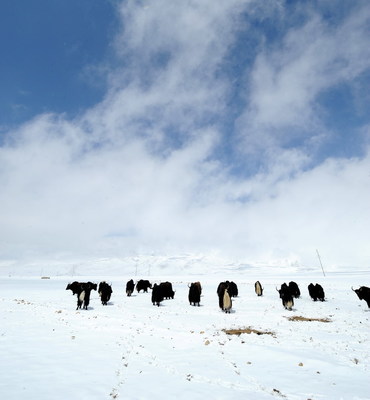
Weather: snow or frosty